PV Telescopii variable

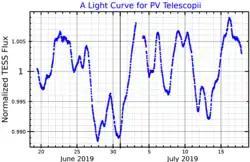
A light curve for PV Telescopii, adapted from Jeffery "et al." (2020)

PV Telescopii variable is a type of variable star that is established in the "General Catalogue of Variable Stars" with the acronym PVTEL. This class of variables are defined as "helium supergiant Bp stars with weak hydrogen lines and enhanced lines of He and C". That is, the hydrogen spectral lines of these stars are weaker than normal for a star of stellar class B, while the lines of helium and carbon are stronger. They are a type of extreme helium star.